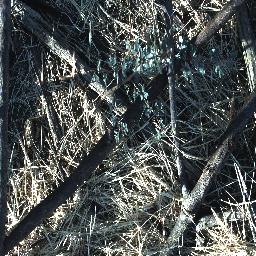
Label: prickly_acacia